The Boat Race 1904

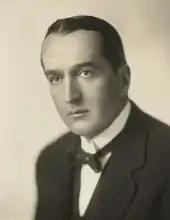
Stanley Bruce rowed at number two for Cambridge.

The Oxford crew weighed an average of 11 st 9.75 lb (74.1 kg), per rower more than their opponents. Two of the Cambridge crew had previous Boat Race experience, the number six P. H. Thomas (who was rowing for the third consecutive year) and the cox B. G. A. Scott. Oxford's crew had a single returning rower, the stroke A. K. Graham. Two of the participants in the race were registered as non-British, in Cambridge's Australian number two Stanley Bruce and their number seven Harold Gillies who was from New Zealand.